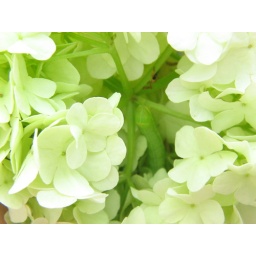
green in white